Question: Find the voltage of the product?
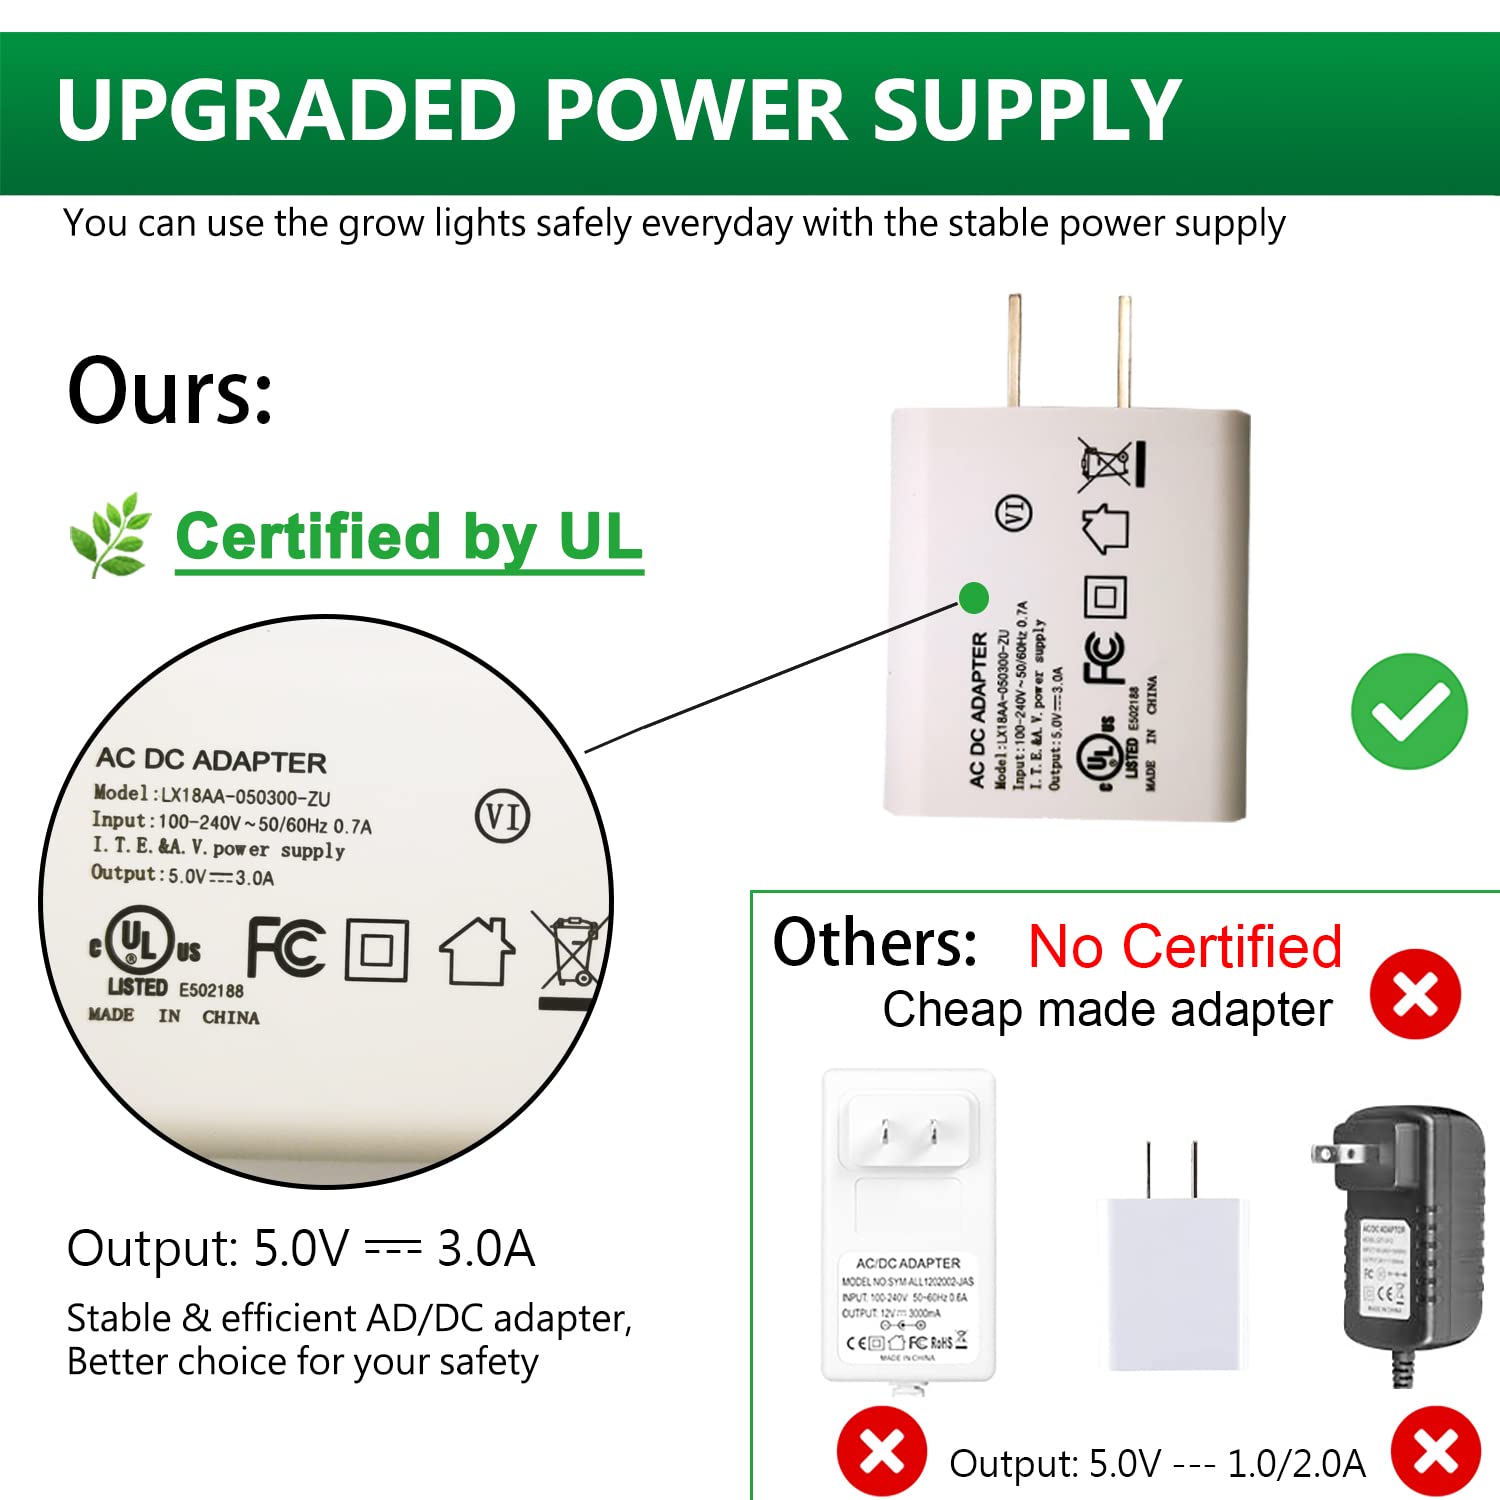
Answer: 5.0 volt